Grey Cloud Woman

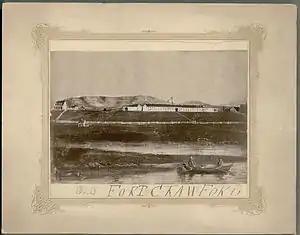
Fort Crawford in 1840.

When Grey Cloud Woman and Thomas Anderson married, she was about 15 years old and he was about 30. Her reasons for marrying Anderson are unknown. A native English speaker, he did not speak her first language, Dakota, and perhaps spoke little French either. Marriages between White fur traders and Dakota women were common in the village and were seen as mutually beneficial. Dakota women were generally not forced to marry and such marriages were not necessarily seen as permanent lifetime commitments. In a memoir written by Anderson in the late 1800s, he wrote of his marriage: "following the custom of the country, which I had hitherto resisted, I took to live with me a little half-breed." Anderson may have been motivated to marry Grey Cloud to forge business connections with both her father, Aird, and her mother's family among his Dakota trading partners.